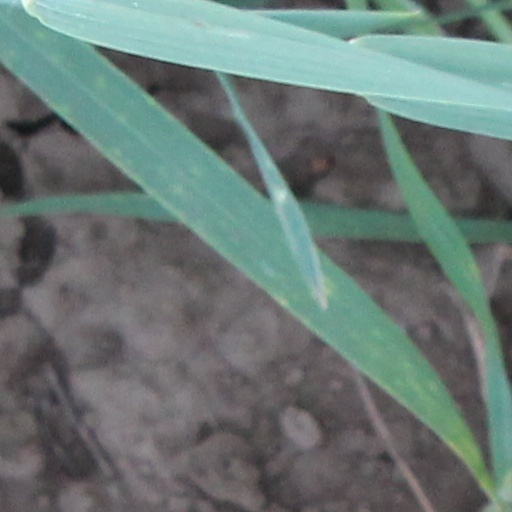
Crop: wheat